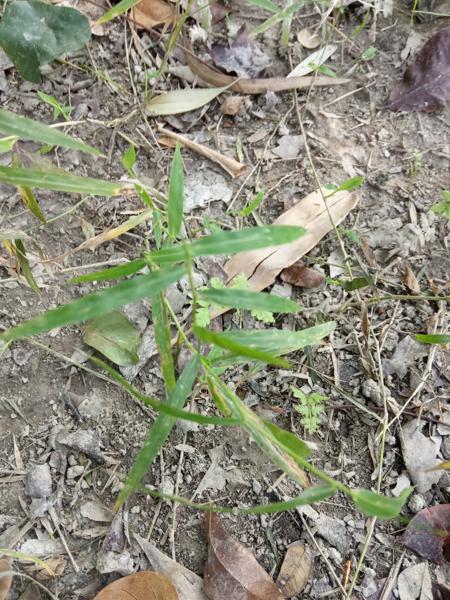
Weed species: Panicum repens